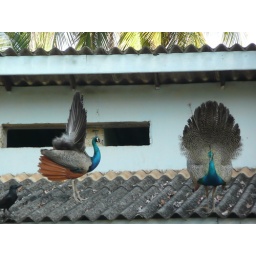
Peacocks dancing on a roof of an abandoned house that was destroyed by the tsunami, in Tangalla, Sri Lanka